Vyborg

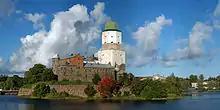
Vyborg Castle

Vyborg Castle was founded during the Third Swedish Crusade in 1293 by "marsk" Torkel Knutsson on the site of an older Karelian fort which was burned. The castle, which was the first centre for the spread of Christianity in Karelia, was fought over for decades between Sweden and the Republic of Novgorod. As a result of the Treaty of Nöteborg in 1323 between the Novgorod Republic and Sweden, Vyborg was finally recognized as a part of Sweden. The town's trade privileges were chartered by the Pan-Scandinavian King Eric of Pomerania in 1403. It withstood a prolonged siege by Daniil Shchenya during the Russo-Swedish War of 1496–1497.